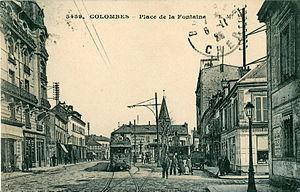
Carte postale ancienne éditée par EM n°5459
Colombes est une commune française du département des Hauts-de-Seine en région Île-de-France.
La Société des transports en commun de la région parisienne, ou STCRP, est la société qui a exploité les transports de voyageurs en surface dans l'ancien département de la Seine de 1921 à 1941, pour le compte de cette collectivité.